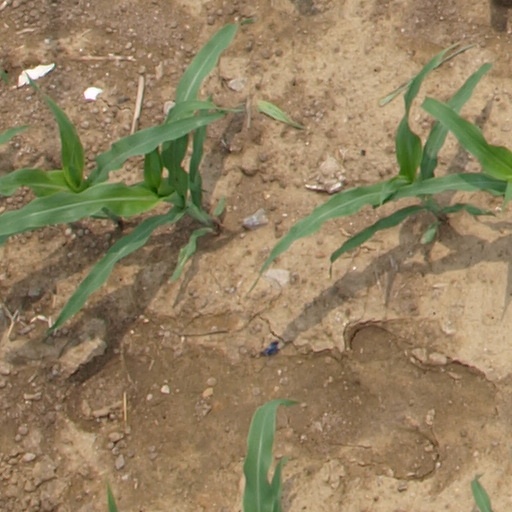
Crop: maize; corn